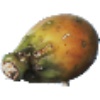
Label: cactus_fruit